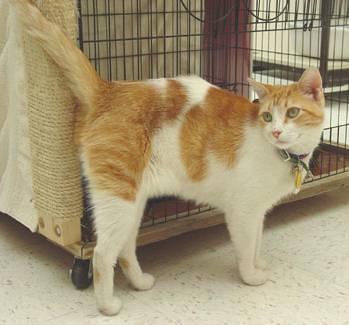
cat